Mihai Brestyan

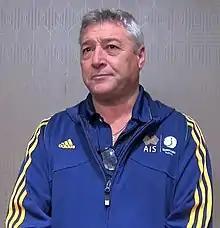
Brestyan for Australian Gymnastics in 2017

Mihai Brestyan (born Mihai Breștian; 10 July 1953 in Timișoara) is a Romanian artistic gymnastics coach and the former head coach of the Australian Gymnastics national team and former USA Gymnastics national team coach. He has coached multiple athletes to elite successes, including Olympic Champion and six-time Olympic Medalist, Aly Raisman, and World Champion and Olympic Silver Medalist, Alicia Sacramone. He has coached at multiple world championships as well as the 2008, 2012, and 2016 Olympic Games. In 2017, he was inducted into the USA Gymnastics Hall of Fame. Independently, Brestyan owns and runs Brestyan's American Gymnastics Club in Burlington, MA.